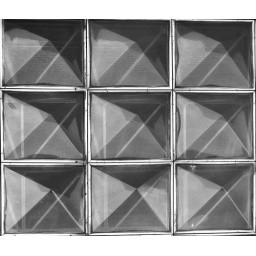
Taken in Raleigh, NC. Simply the reflections seen in an office building downtown.